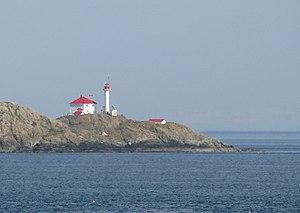
Le phare de Trial Islands est un phare situé sur l'une des îles Trial proche de